Yunganglong

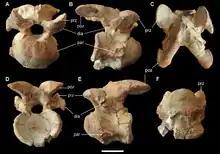
Cervical vertebra

"Yunganglong" is known solely from the holotype SXMG V 00001, field number ZY007, an associated but disarticulated partial skeleton housed at the Shanxi Museum of Geology. The holotype came from a single individual, and includes the caudodorsal part of the skull, ZY007-37 and ZY007-38, separated along the floor of the braincase; two cervical vertebrae ZY007-40 and ZY007-41; partial dorsal neural arch and neural processes ZY007-36; two caudal vertebrae, including the proximal ZY007-27 and the middle ZY007-19; distal portions of both ischia (left ZY007-11 and right ZY007-12, distal end of left femur ZY007-32, proximal portion of right tibia ZY007-1, and distal portion of left tibia with astragalus ZY007-2. The remains were collected in 2011 from Locality 7 of the Zhumapu Formation, as a part of a project to find dinosaurs for the Shanxi Museum of Geology, initiated by the Department of Land and Resources of Shanxi Province. SXMG V 00001 was found in the vicinity of Zuoyun County, from the lower part of Zhumapu Formation, dating to the early Late Cretaceous based on biostratigraphic correlations, overlying the late Early Cretaceous Zuoyun Formation. Other than SXMG V 00001, ankylosaur and ceratopsian remains were found from the newly discovered localities. The first dinosaur record in Shanxi Province was reported by Young (1958), from two localities in Zuoyun County. He assigned hadrosauroid material recovered from the Xinyaogou locality of the Zuoyun area to "Bactrosaurus johnsoni", including two isolated teeth, some vertebrae including a series of 25 caudal vertebrae, one rib, one right humerus and several manual and pedal bones. Although no overlapping material exists, based on the more basal phylogenetic position and lower stratigraphic horizon of "Yunganglong" compared to "Bactrosaurus", Young's material more probably pertains to "Yunganglong".